Ash Is Purest White

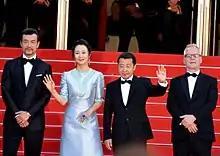
Cast and director at the 2018 Cannes Film Festival.

"Ash Is Purest White" grossed $422,814 in the United States and Canada, and $11.6 million in other territories, for a worldwide total of $12 million.